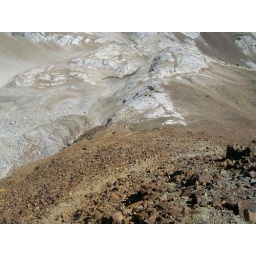
heading down thru the scree.... trying to catch the mountain goat (white dot in the center)...